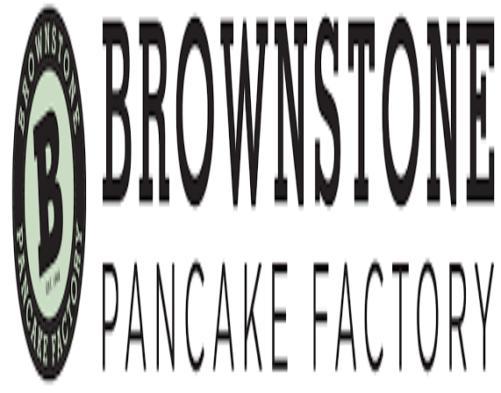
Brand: brownstone
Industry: Necessities